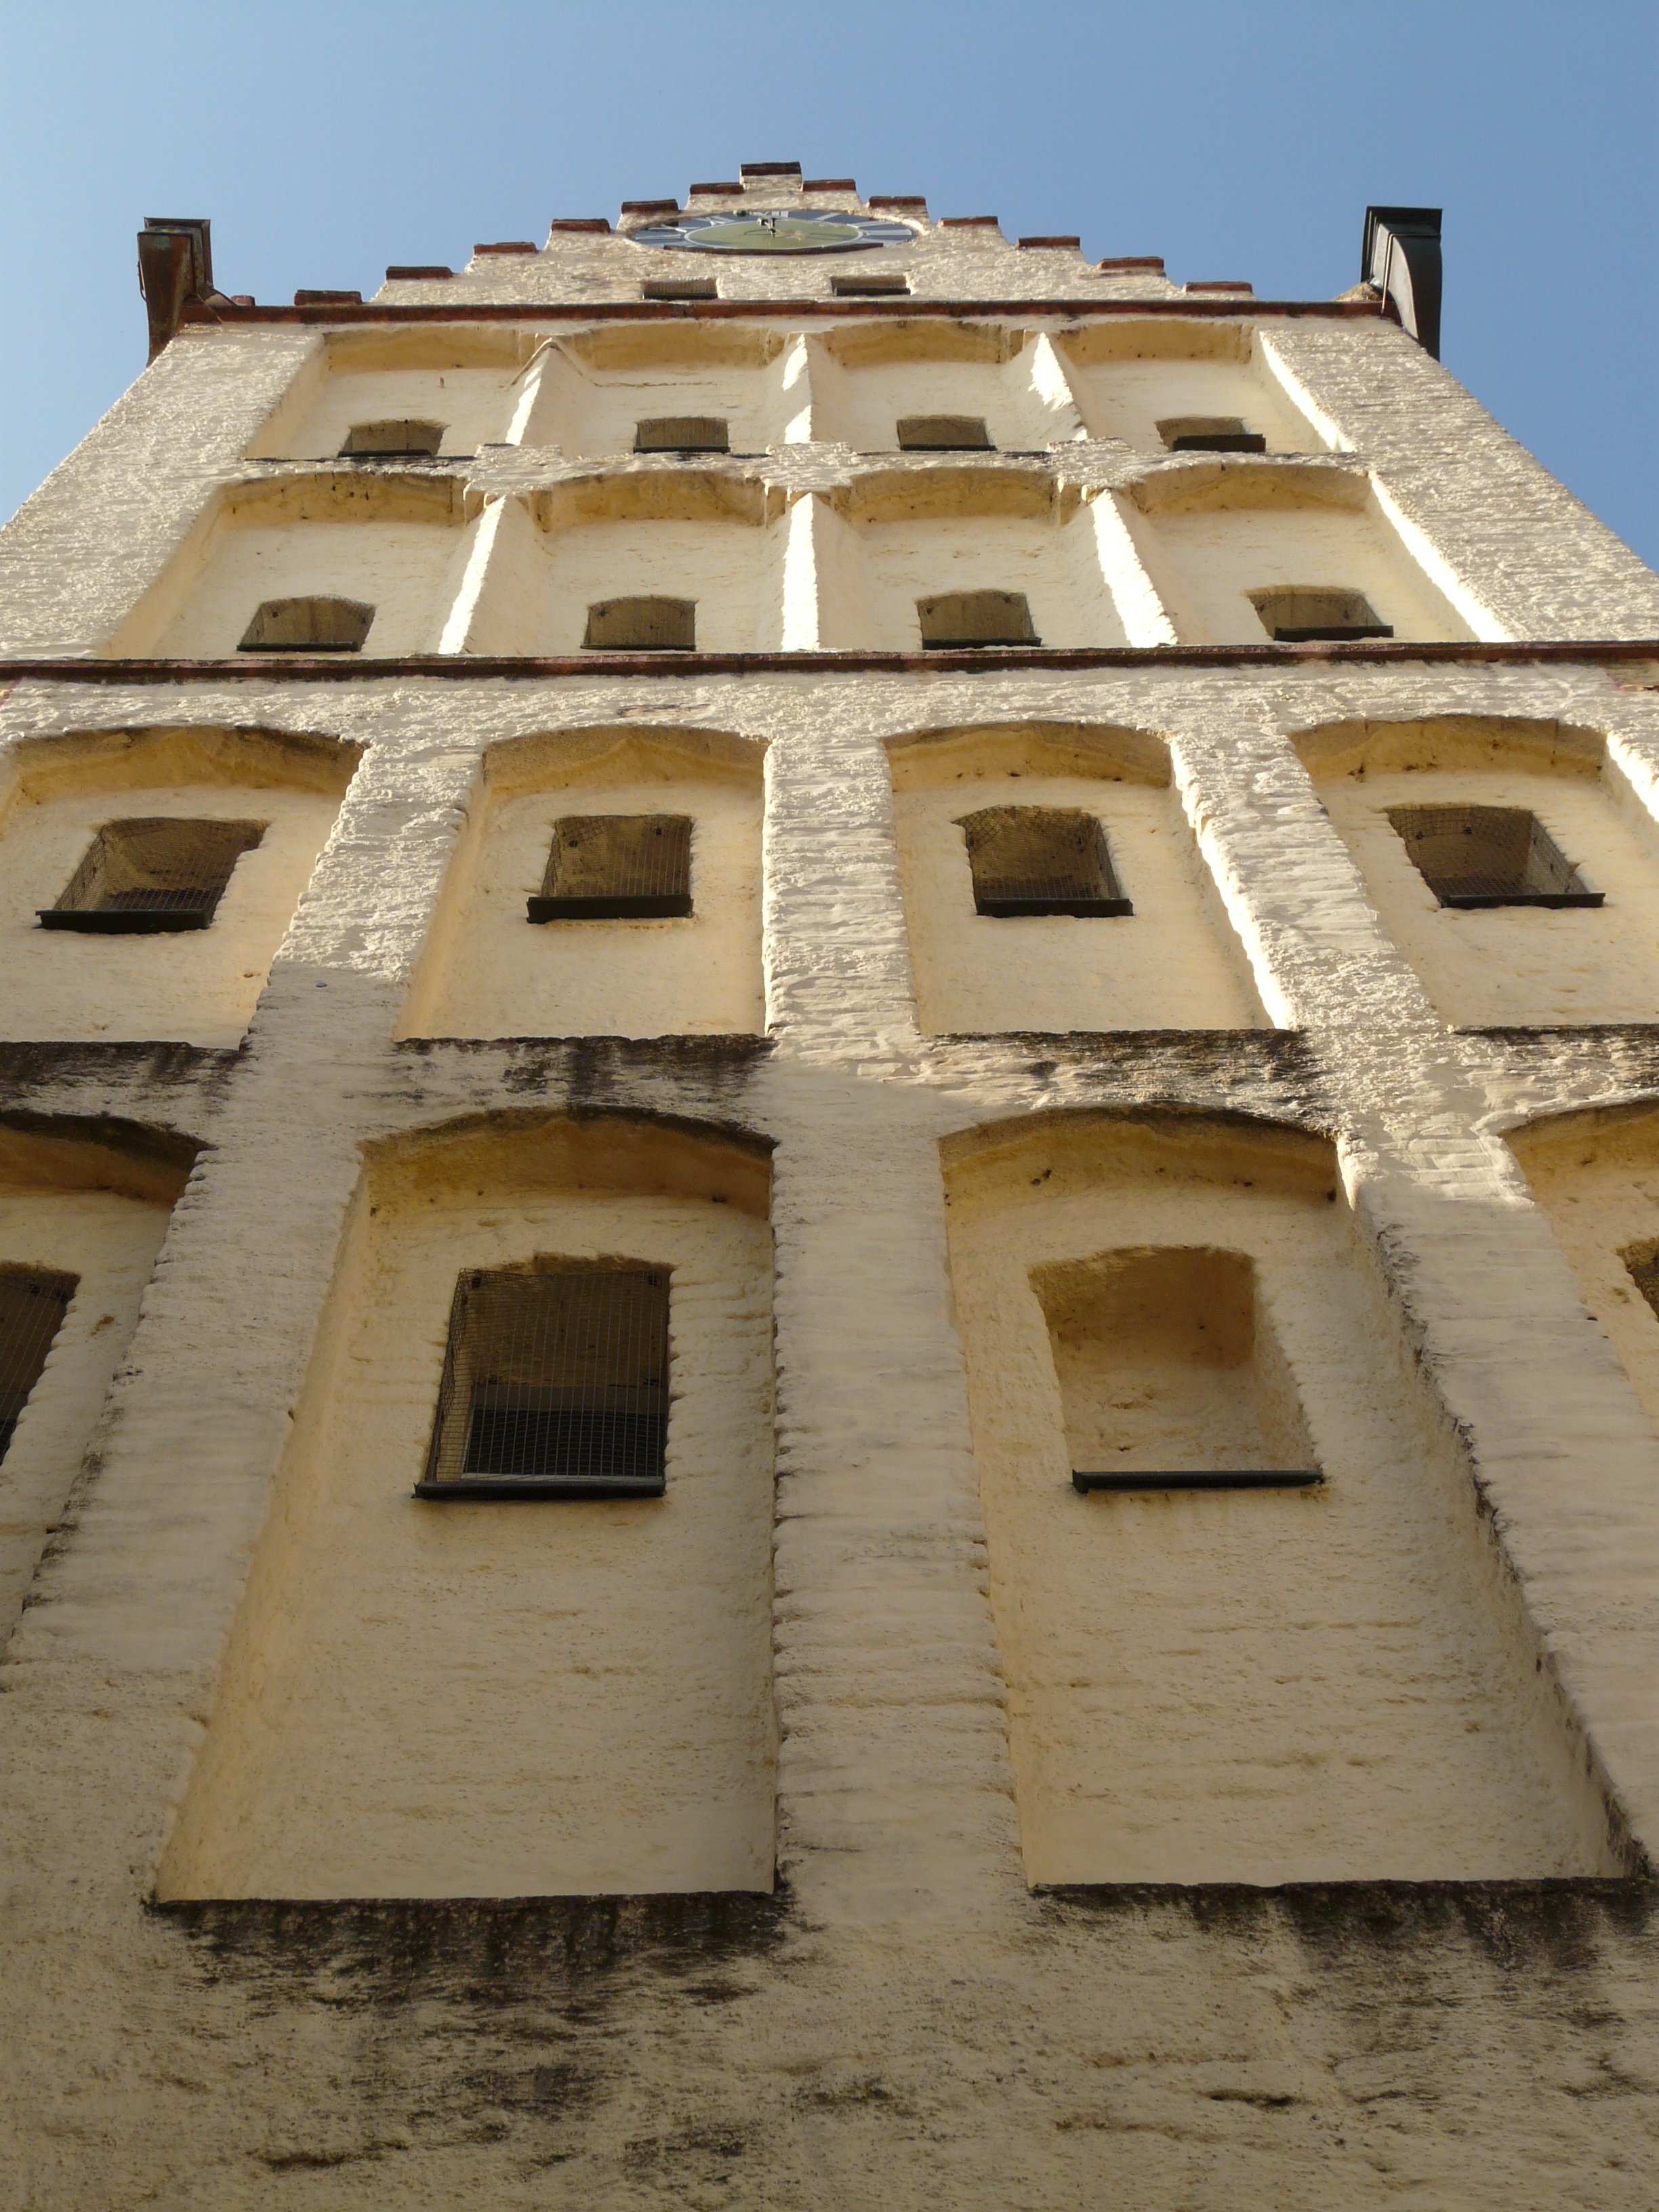
architecture, window, building, high, tower, facade, height, upward, white horn, ancient history